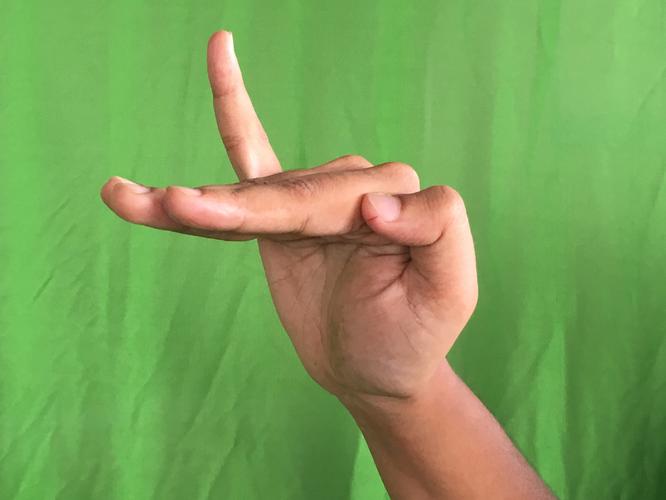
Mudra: Hamsapaksha
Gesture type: double_hand